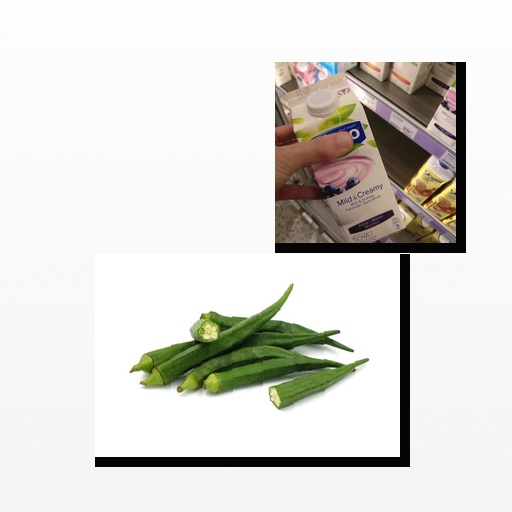
Food items: okra, soyghurt